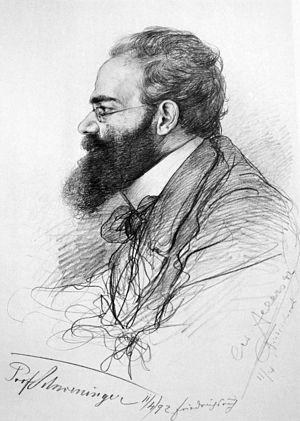
Ernst Schweninger est un médecin et historien de la médecine allemand.